Lleyton Hewitt

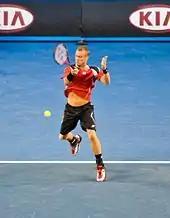
Lleyton Hewitt at the 2010 Australian Open

Hewitt began his 2010 season partnering Samantha Stosur at the Hopman Cup. They lost ties against Romania and Spain, and therefore failed to reach the final.